Ellen G. White

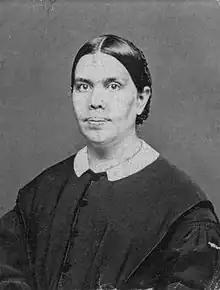
Portrait of Ellen G. White at age 32.

White described the vision experience as involving a bright light which would surround her, and she felt herself in the presence of Jesus or angels who would show her events (historical and future) and places (on earth, in heaven, or other planets). The transcriptions of White's visions generally contain theology, prophecy, or personal counsels to individuals or to Adventist leaders. One of the best examples of her personal counsels is found in a 9-volume series of books entitled "Testimonies for the Church", which contain edited testimonies published for the general edification of the church. The spoken and written versions of her visions played a significant part in establishing and shaping the organizational structure of the emerging Seventh-day Adventist Church. Her visions and writings continue to be used by church leaders in developing the church's policies and for devotional reading.